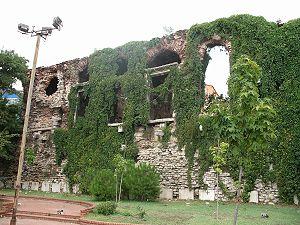
Le Palais de Boucoléon est un ensemble situé à Constantinople, composé jadis d’un port artificiel construit au IVᵉ siècle et de plusieurs palais construits par Nicéphore II Phocas. Considéré comme la « résidence maritime des Empereurs », il faisait partie du domaine impérial du Palais Sacré.